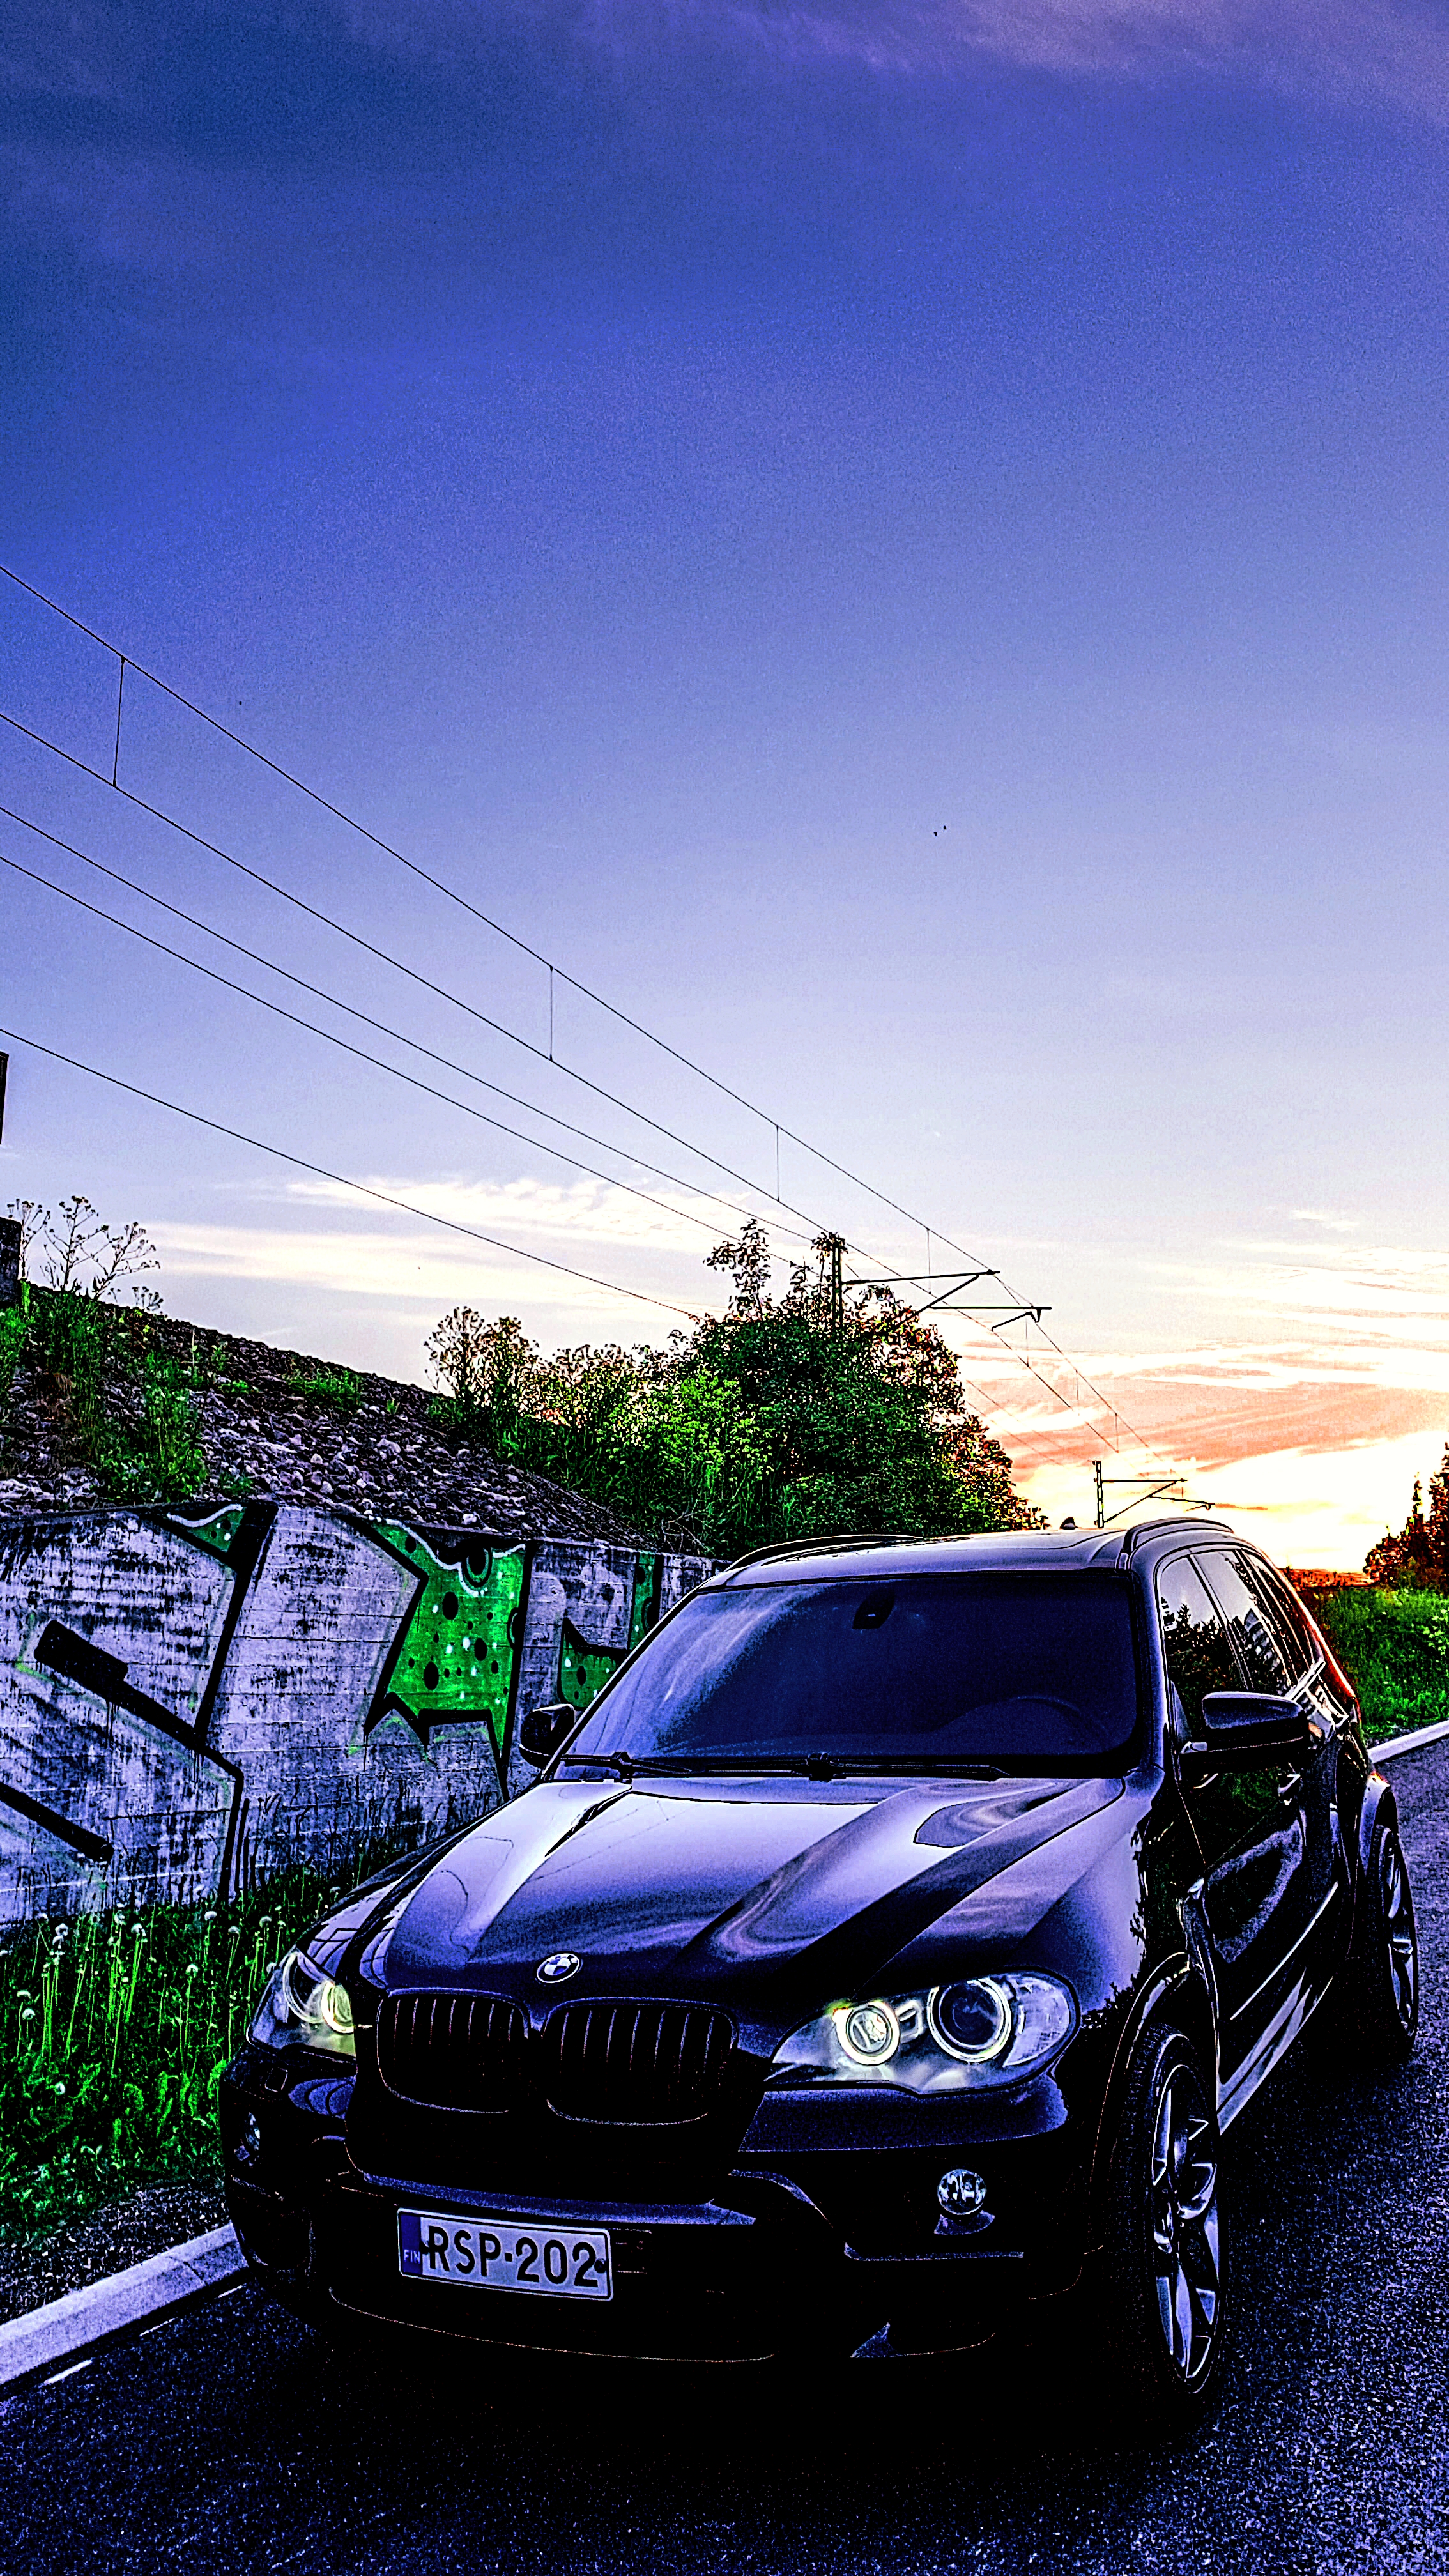
car, motor vehicle, blue, sky, reflection, vehicle, automotive design, personal luxury car, luxury vehicle, bmw, performance car, full size car, sports car, daytime, road trip, computer wallpaper, automotive exterior, road, sedan, mid size car, wheel, landscape, compact car, executive car, driving, sports sedan